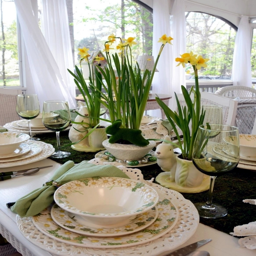
decorating ideas for the table - put guests in an atmosphere of spring !